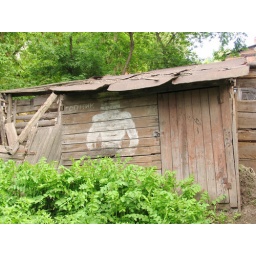
Russia 2006Saratov: in the city, decayed wooden house